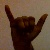
The image shows a hand gesture representing the letter 'Y' in Indian Sign Language.